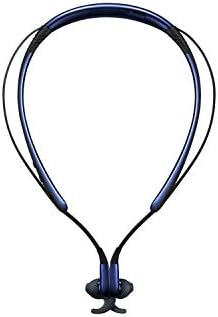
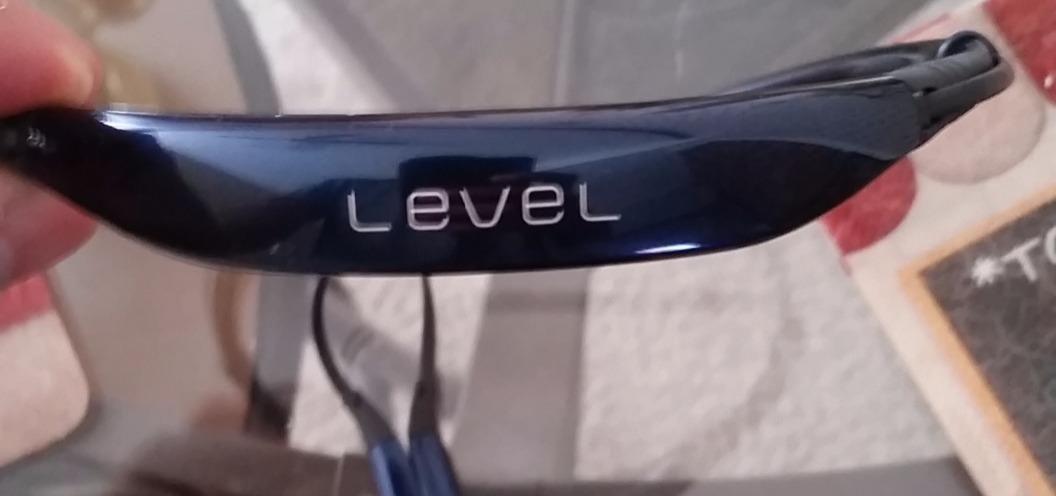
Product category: headphones
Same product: yes